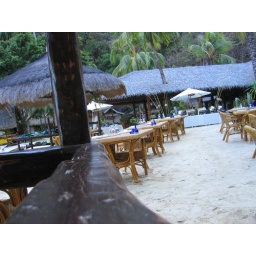
anytime you can eat a table in bare feet, you're in a good place.